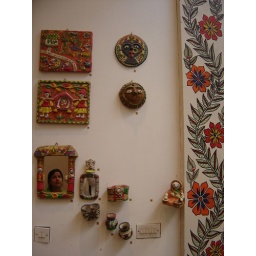
A girl in the mirror